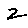
Label: 2